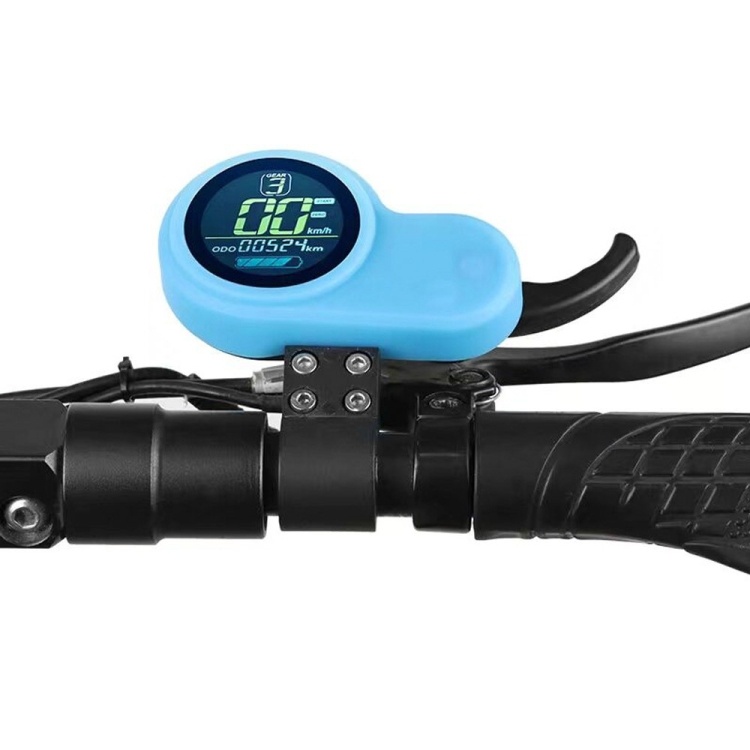
Para KUGOO M4 Pro Scooter eléctrico Instrumento Cubierta Pantalla Funda de silicona (Azul)
Brand: Evans Store
1. Material: Silicona 2. Modelos aplicables: para KUGOO M4 Pro 3. Hecho de material de silicona, cómodo al tacto. 4. Resistente al agua y al polvo, buen efecto de absorción de impactos. 5. Posición precisa del orificio, fácil instalación, no afecta el uso 6. Tamaño del producto: 9,6x6 cm 7. Peso: alrededor de 20 gramos 8. Nota: ¡solo se enviará la funda protectora, nada más!
Category: Vehicles & Parts > Vehicle Parts & Accessories > Electric Vehicle (EV) Parts & Accessories > Protective Cases > Tool Cases